Catherington

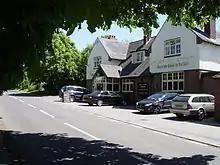
Catherington main street with the Farmer Inn

There is a pond in the village and there is a car park in the village for access to Catherington Down.